Tancredo Neves Pantheon of the Fatherland and Freedom

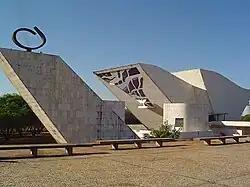

The Tancredo Neves Pantheon of the Fatherland and Freedom is a cenotaph in the Brazilian capital Brasília, dedicated to the honour of national heroes. It was conceived during the national shock following the death in 1985 of president-elect Tancredo Neves, the first elected civilian president after twenty years of military rule.